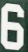
Number: 6